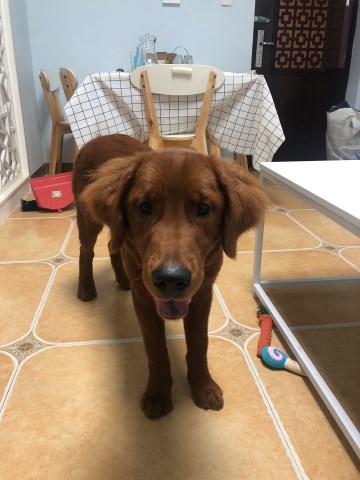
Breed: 5355-n000126-golden_retriever